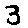
Label: 3